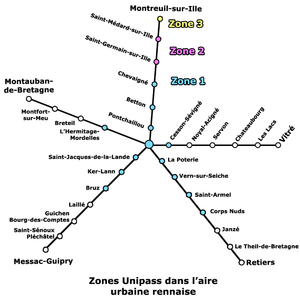
Schéma des haltes ferroviaires compatibles avec le système Unipass dans l'aire urbaine rennaise.
Unipass est un procédé résultant d'une alliance entre Rennes Métropole qui gère le STAR, le Conseil général d'Ille-et-Vilaine et le Conseil régional de Bretagne permettant aux usagers d'emprunter indifféremment bus, métros et TER autour de Rennes.
Le TER Bretagne, ou TER BreizhGo depuis 2018, est le réseau TER de la région administrative Bretagne.
Rennes /ʁɛn/ est une commune de l'Ouest de la France, chef-lieu du département d’Ille-et-Vilaine et de la région Bretagne. La ville se situe en Haute-Bretagne — partie orientale de la Bretagne — à la confluence de l’Ille et de la Vilaine. Ses habitants sont appelés les Rennais et les Rennaises.